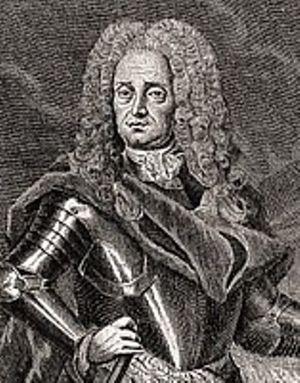
Le Palais Kurländer, anciennement connu sous le nom de Kurländisches Palais, est un bâtiment historique de Dresde. Il a été construit en 1728/29 par Johann Christoph Knöffel pour le comte August Christoph von Wackerbarth dans le style baroque de Dresde et est considéré comme le premier bâtiment rococo de Dresde. Détruit jusqu'aux murs extérieurs pendant la Seconde Guerre mondiale, il est resté la dernière ruine de la vieille ville pendant longtemps; de 2006 à 2008, il a été reconstruit.